Limpach, Luxembourg

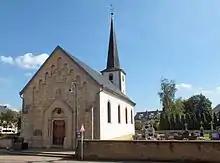
Saint Nicolas Church in Limpach

Limpach is a village in the commune of Reckange-sur-Mess, in south-western Luxembourg. , the village had a population of 462.